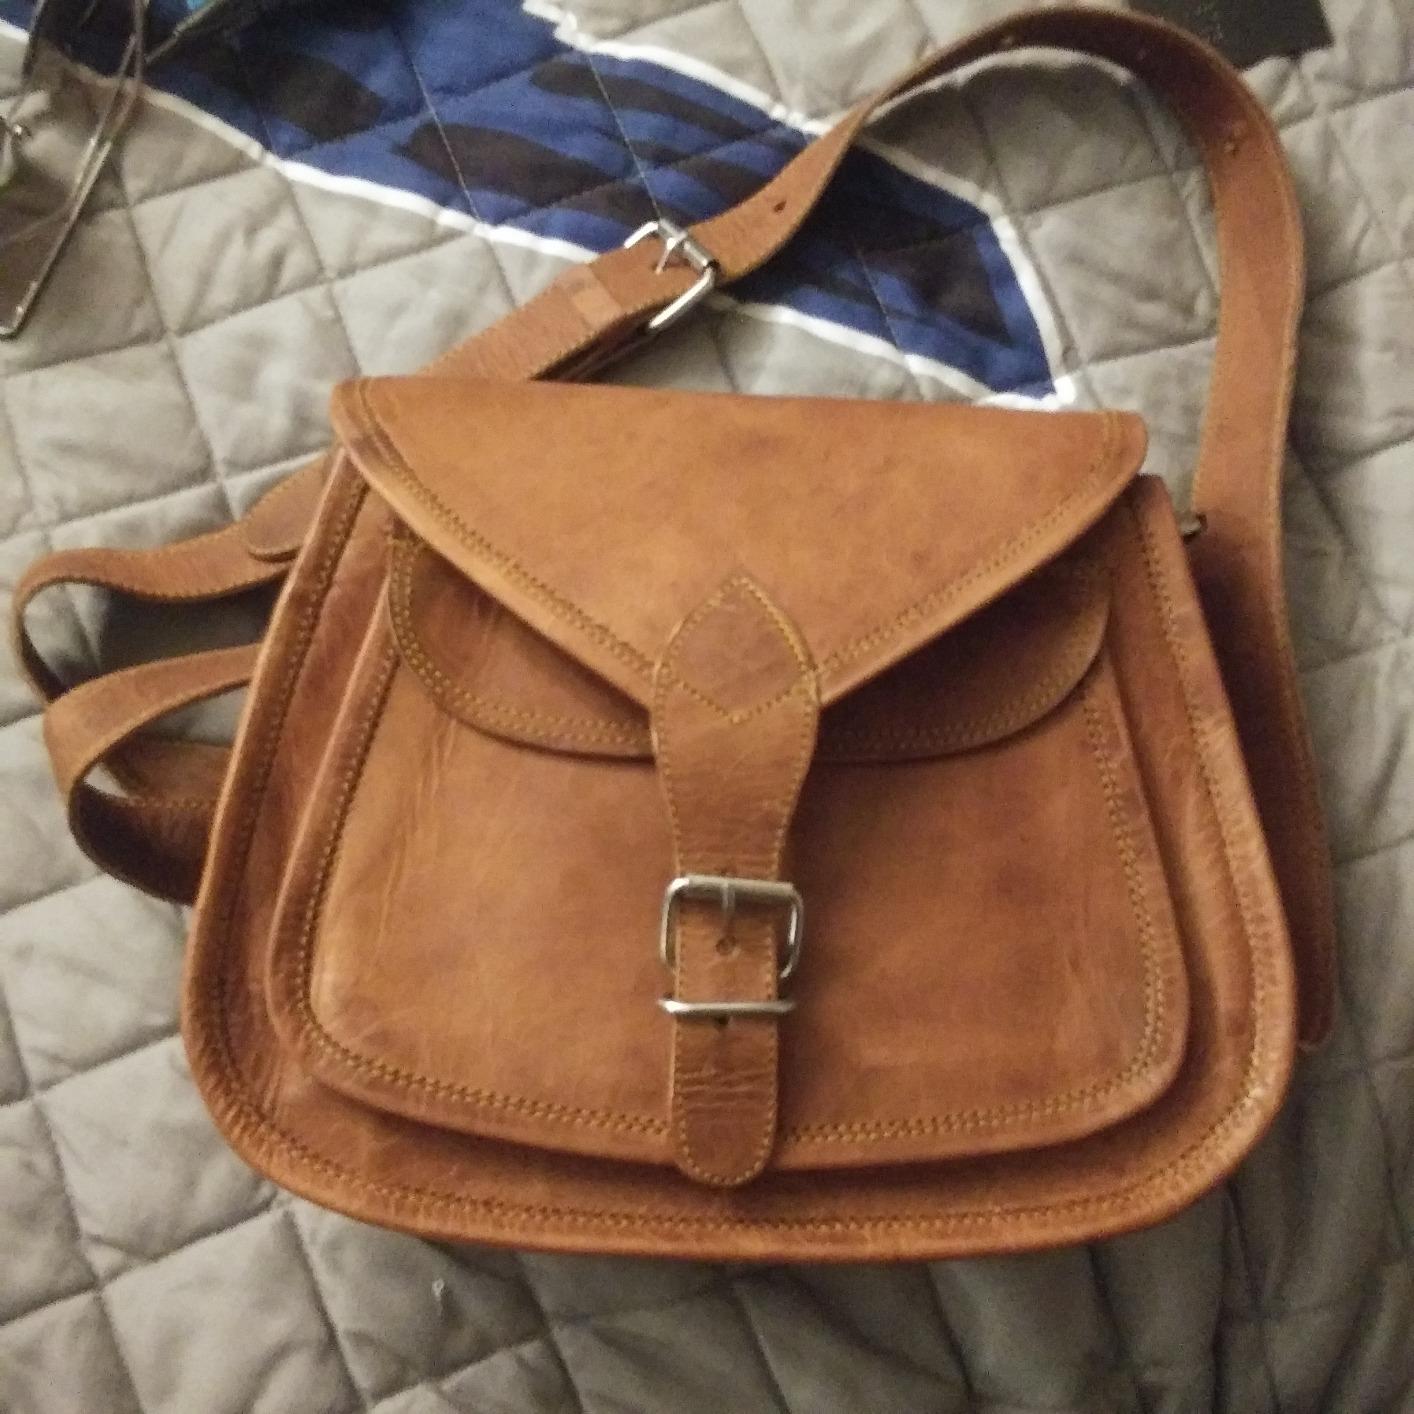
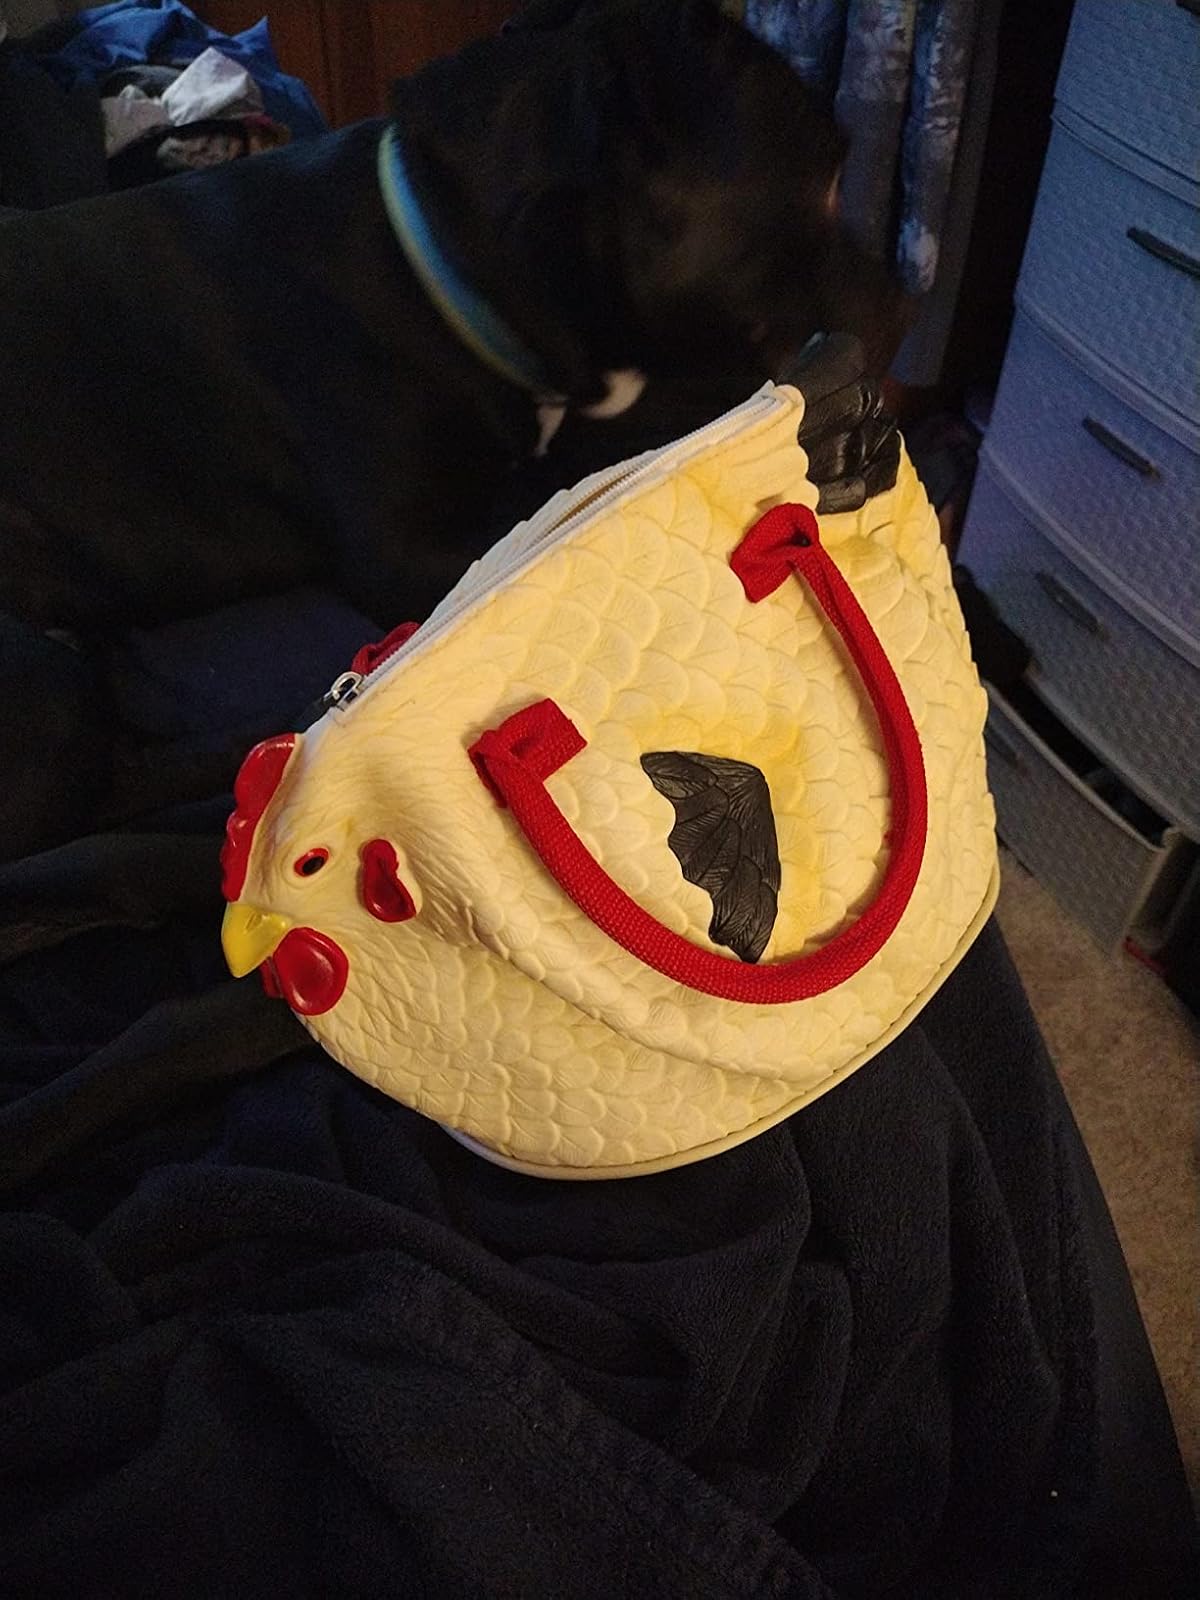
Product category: accessories_handbag
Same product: no